Glued intraocular lens

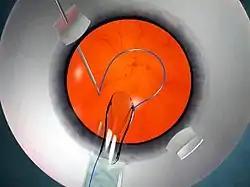
Fig 3: Animation showing glued IOL surgery. Note the flaps made on the white portion of the eye (sclera). The IOL is injected inside the eye and one end (haptic) is grasped with the glued IOL forceps

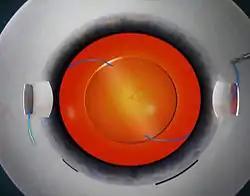
Fig 4: Glued IOL surgery. The IOL is inside the eye. Both the haptics (blue color) are externalized under the scleral flaps. They will be tucked into scleral pockets and fibrin glue applied to seal them

The glued IOL technique consists of making two partial-thickness, approximately 2.5 mm by 2.5 mm, scleral flaps exactly 180° apart, followed by a sclerotomy with a 20-gauge needle 1 mm from the limbus. A 23-gauge vitrectomy cutter is introduced from the sclerotomy site, and a thorough vitrectomy is done to remove all the vitreous tractions. A corneal tunnel is fashioned, then a 23-gauge glued-IOL forceps is passed through the sclerotomy site, and the tip of the leading haptic of the IOL is grasped, which is then externalized and brought out onto the ocular surface (Fig 3). Similarly the trailing haptic is then externalized using the "handshake technique". Scleral pockets are made at the edge of the flap with a 26-gauge needle just parallel to the sclerotomy site, into which the two haptics are then tucked for additional stability (Fig 4). The scleral flaps are then glued back into place using biological glue. The IOLs that can be used are the three-piece foldable IOLs with slightly firm haptics, or a three-piece non-foldable IOL. The glue is then used to seal the conjunctival closure.